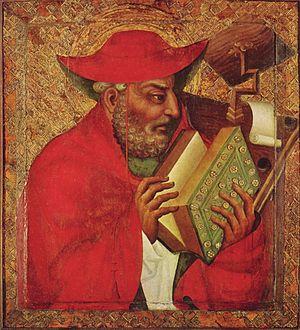
Maître Bertram, né vers 1340 à, ou près de Minden en principauté épiscopale de Minden, et mort en 1414 ou 1415 à Hambourg, est l'un des peintres les plus représentatifs du gothique allemand de la fin du XIVᵉ siècle et du début du XVᵉ siècle, assurant la transition vers le style gothique international.
Maître Théodoric ou Théodoric de Prague, dont on fait mention de 1348 à 1368, fut peintre à la cour de l'empereur Charles IV. Il est l'un des maîtres de la peinture gothique en Bohême.
On nomme Bible un ensemble de textes considérés comme sacrés par les juifs et les chrétiens. Les différents groupes religieux peuvent inclure différents livres dans leurs canons, dans un ordre différent. Les choix des livres hors Pentateuque ne sont pas toujours identiques d'une religion à une autre.
Jérôme de Stridon ou saint Jérôme, né vers 347 à Stridon, à la frontière entre la Pannonie et la Dalmatie, et mort le 30 septembre 420 à Bethléem, est un moine, traducteur de la Bible, docteur de l'Église et l'un des quatre Pères de l'Église latine, avec Ambroise de Milan, Augustin d'Hippone et Grégoire Iᵉʳ. L'ordre des hiéronymites se réfère à lui.